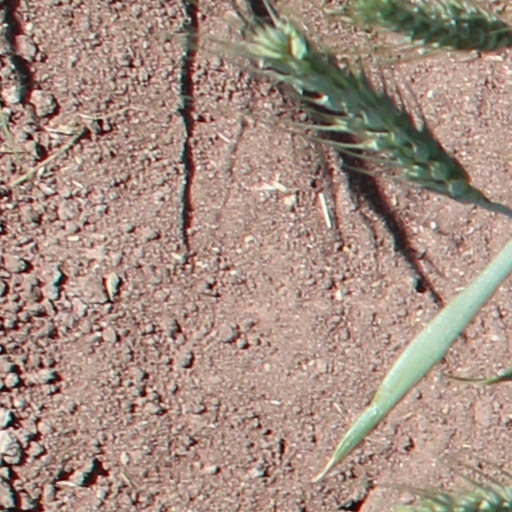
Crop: wheat